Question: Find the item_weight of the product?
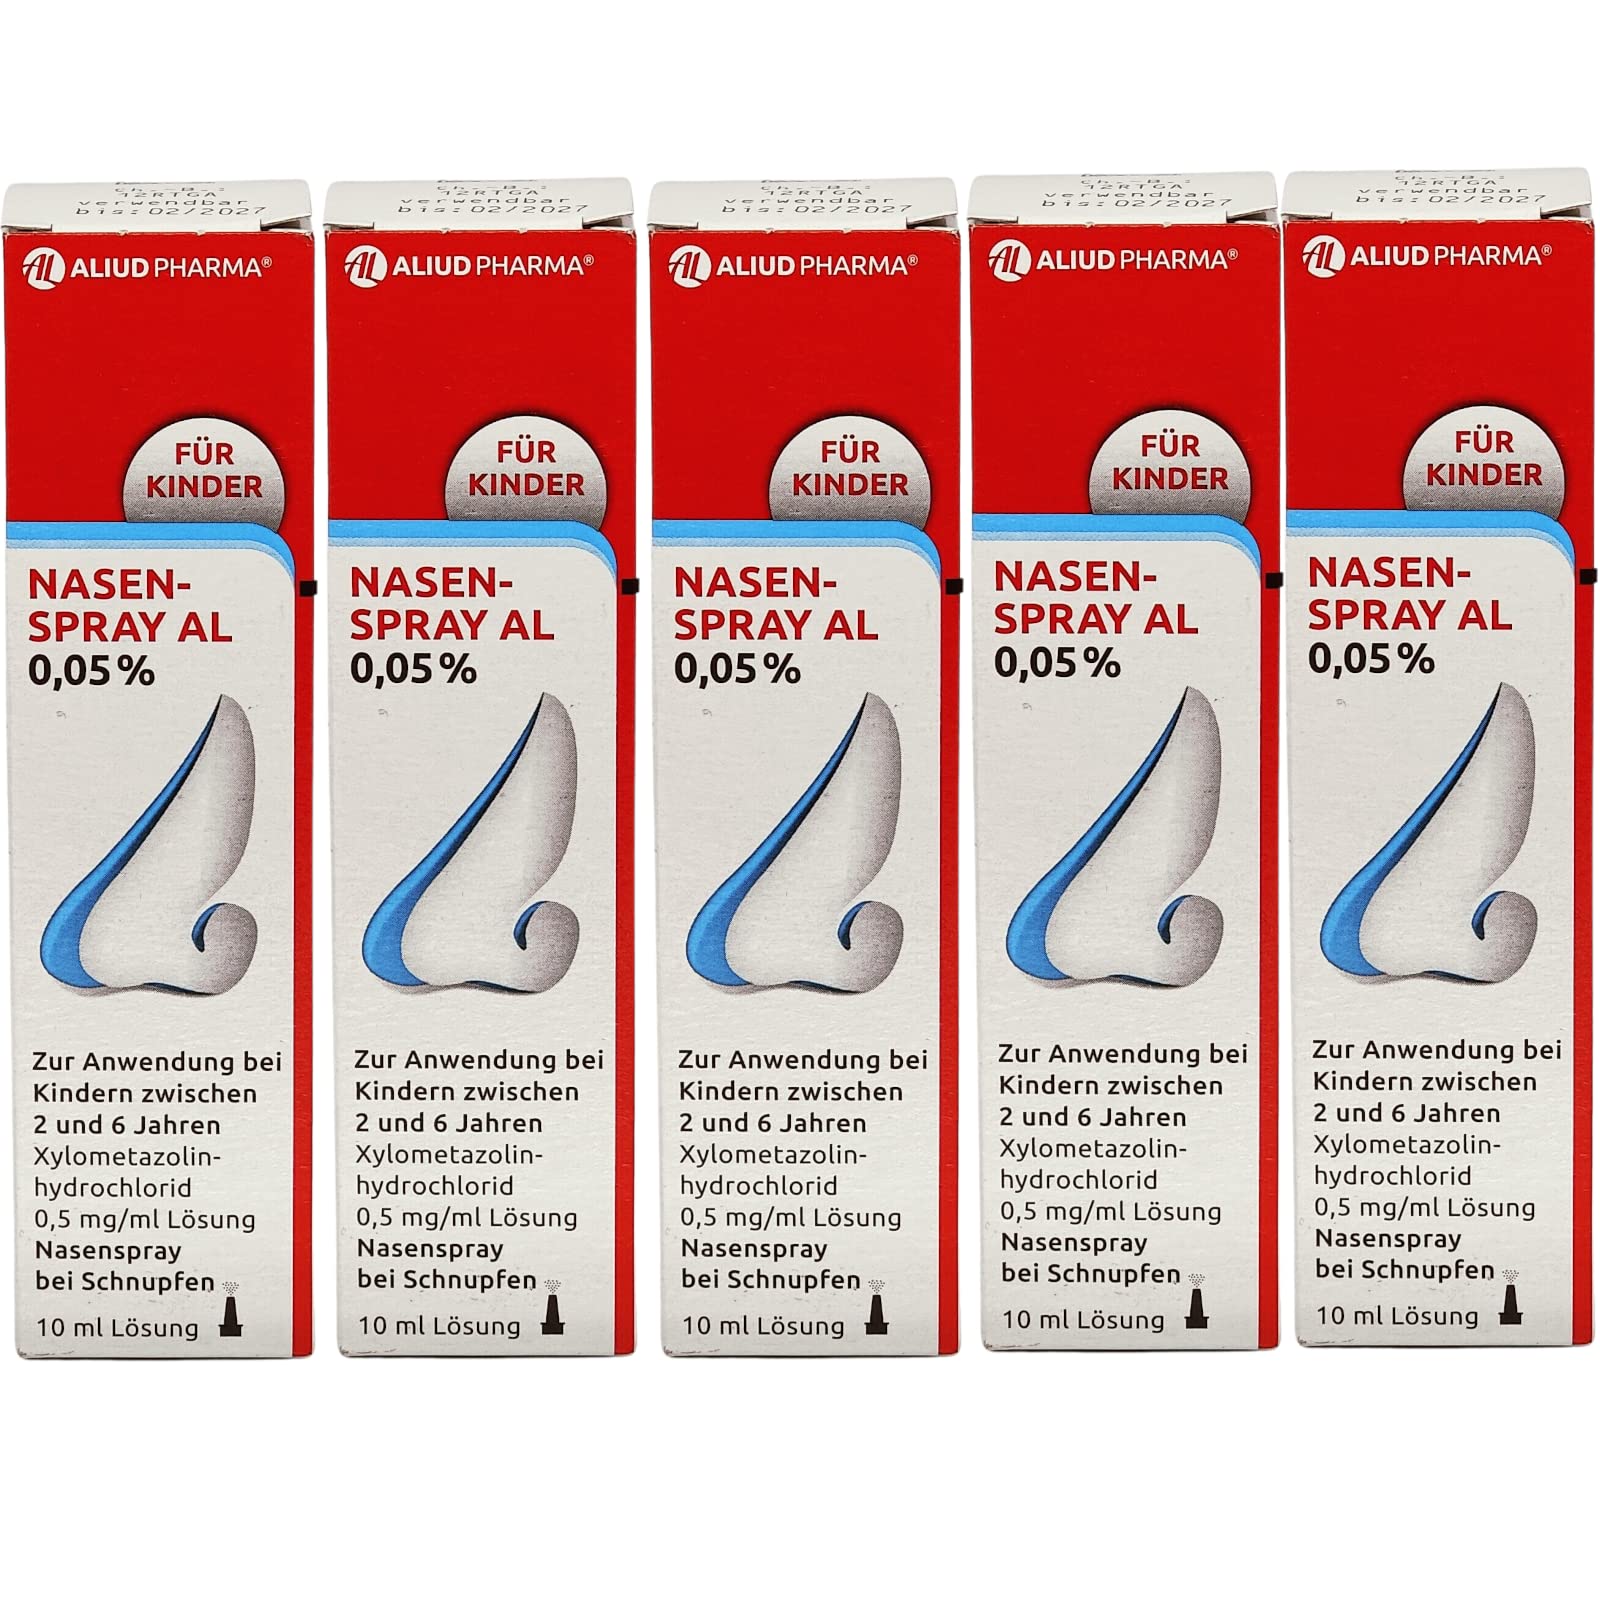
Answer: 2.0 pound